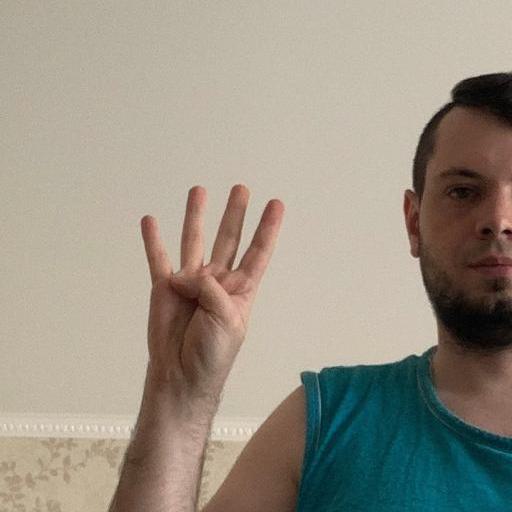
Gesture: four